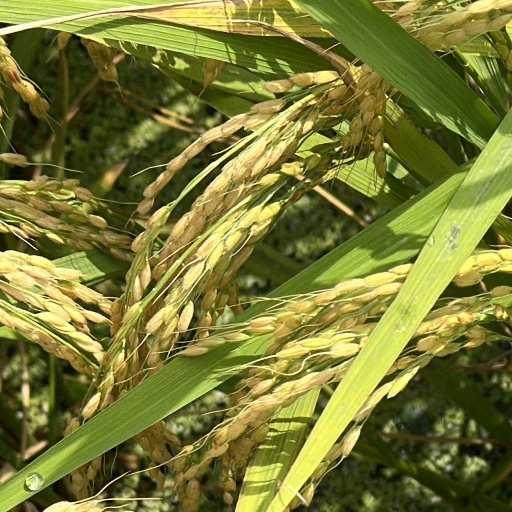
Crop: rice